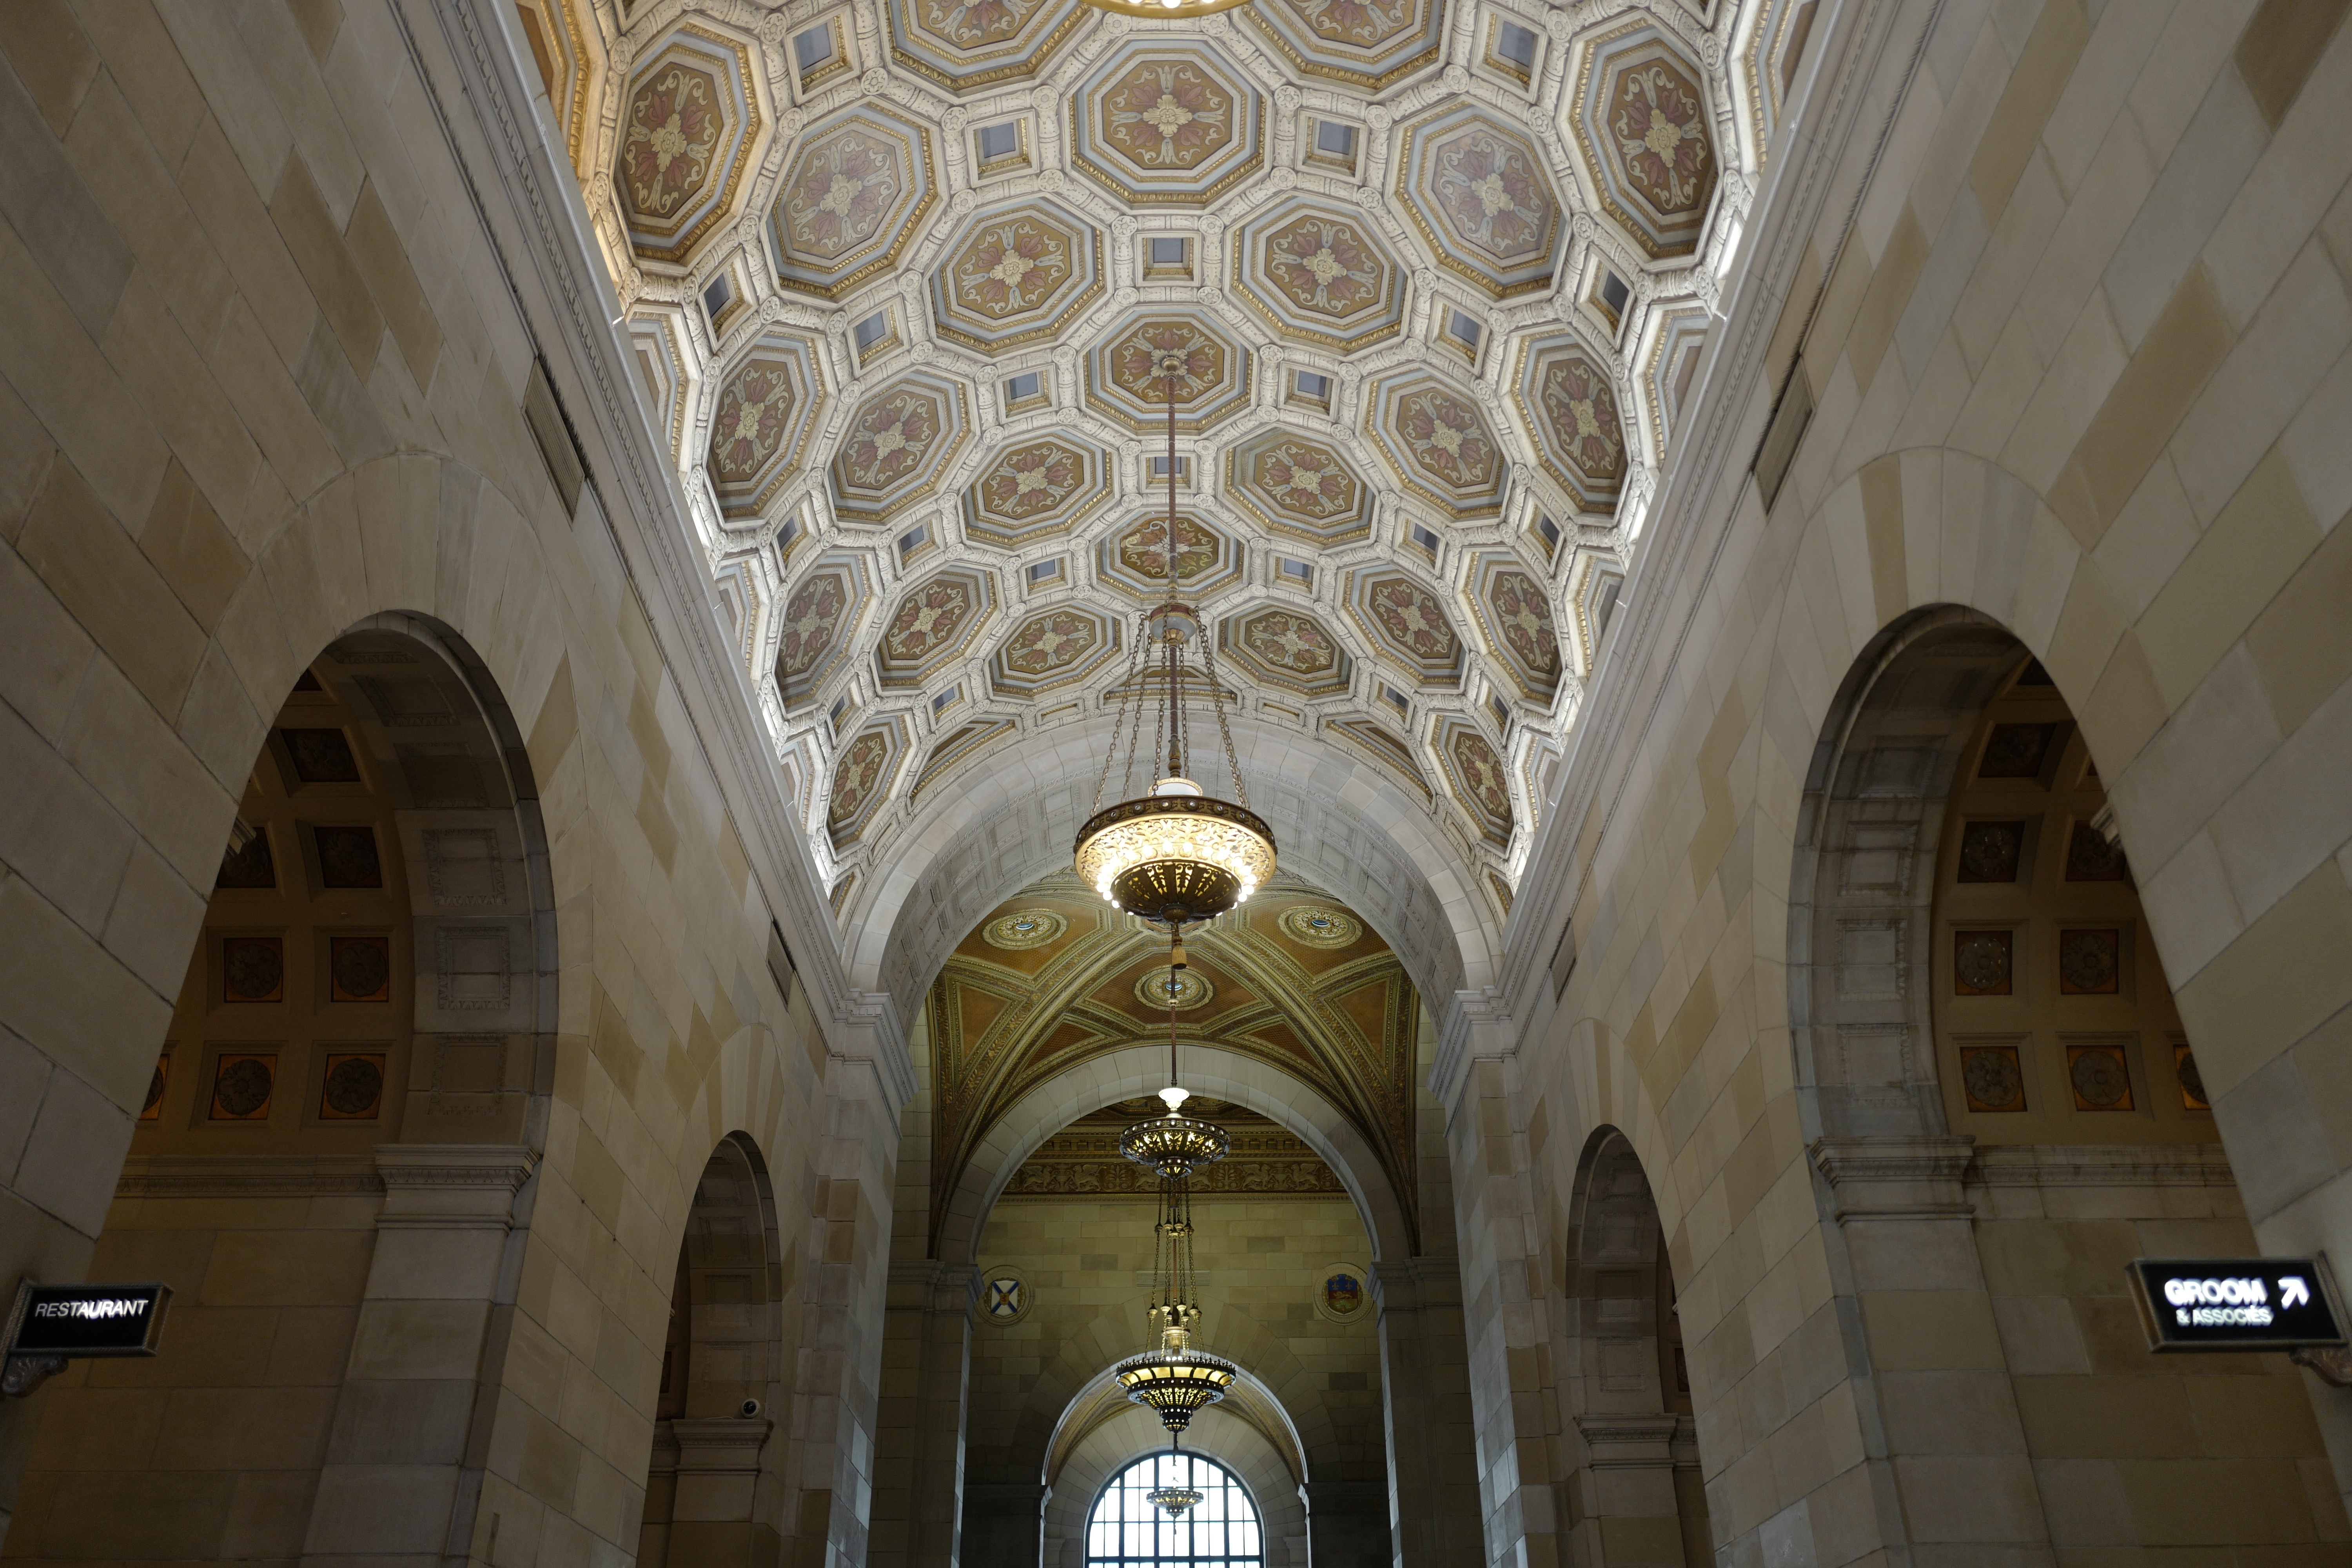
architecture, building, church, cathedral, chapel, place of worship, monastery, symmetry, synagogue, vault, basilica, ancient history